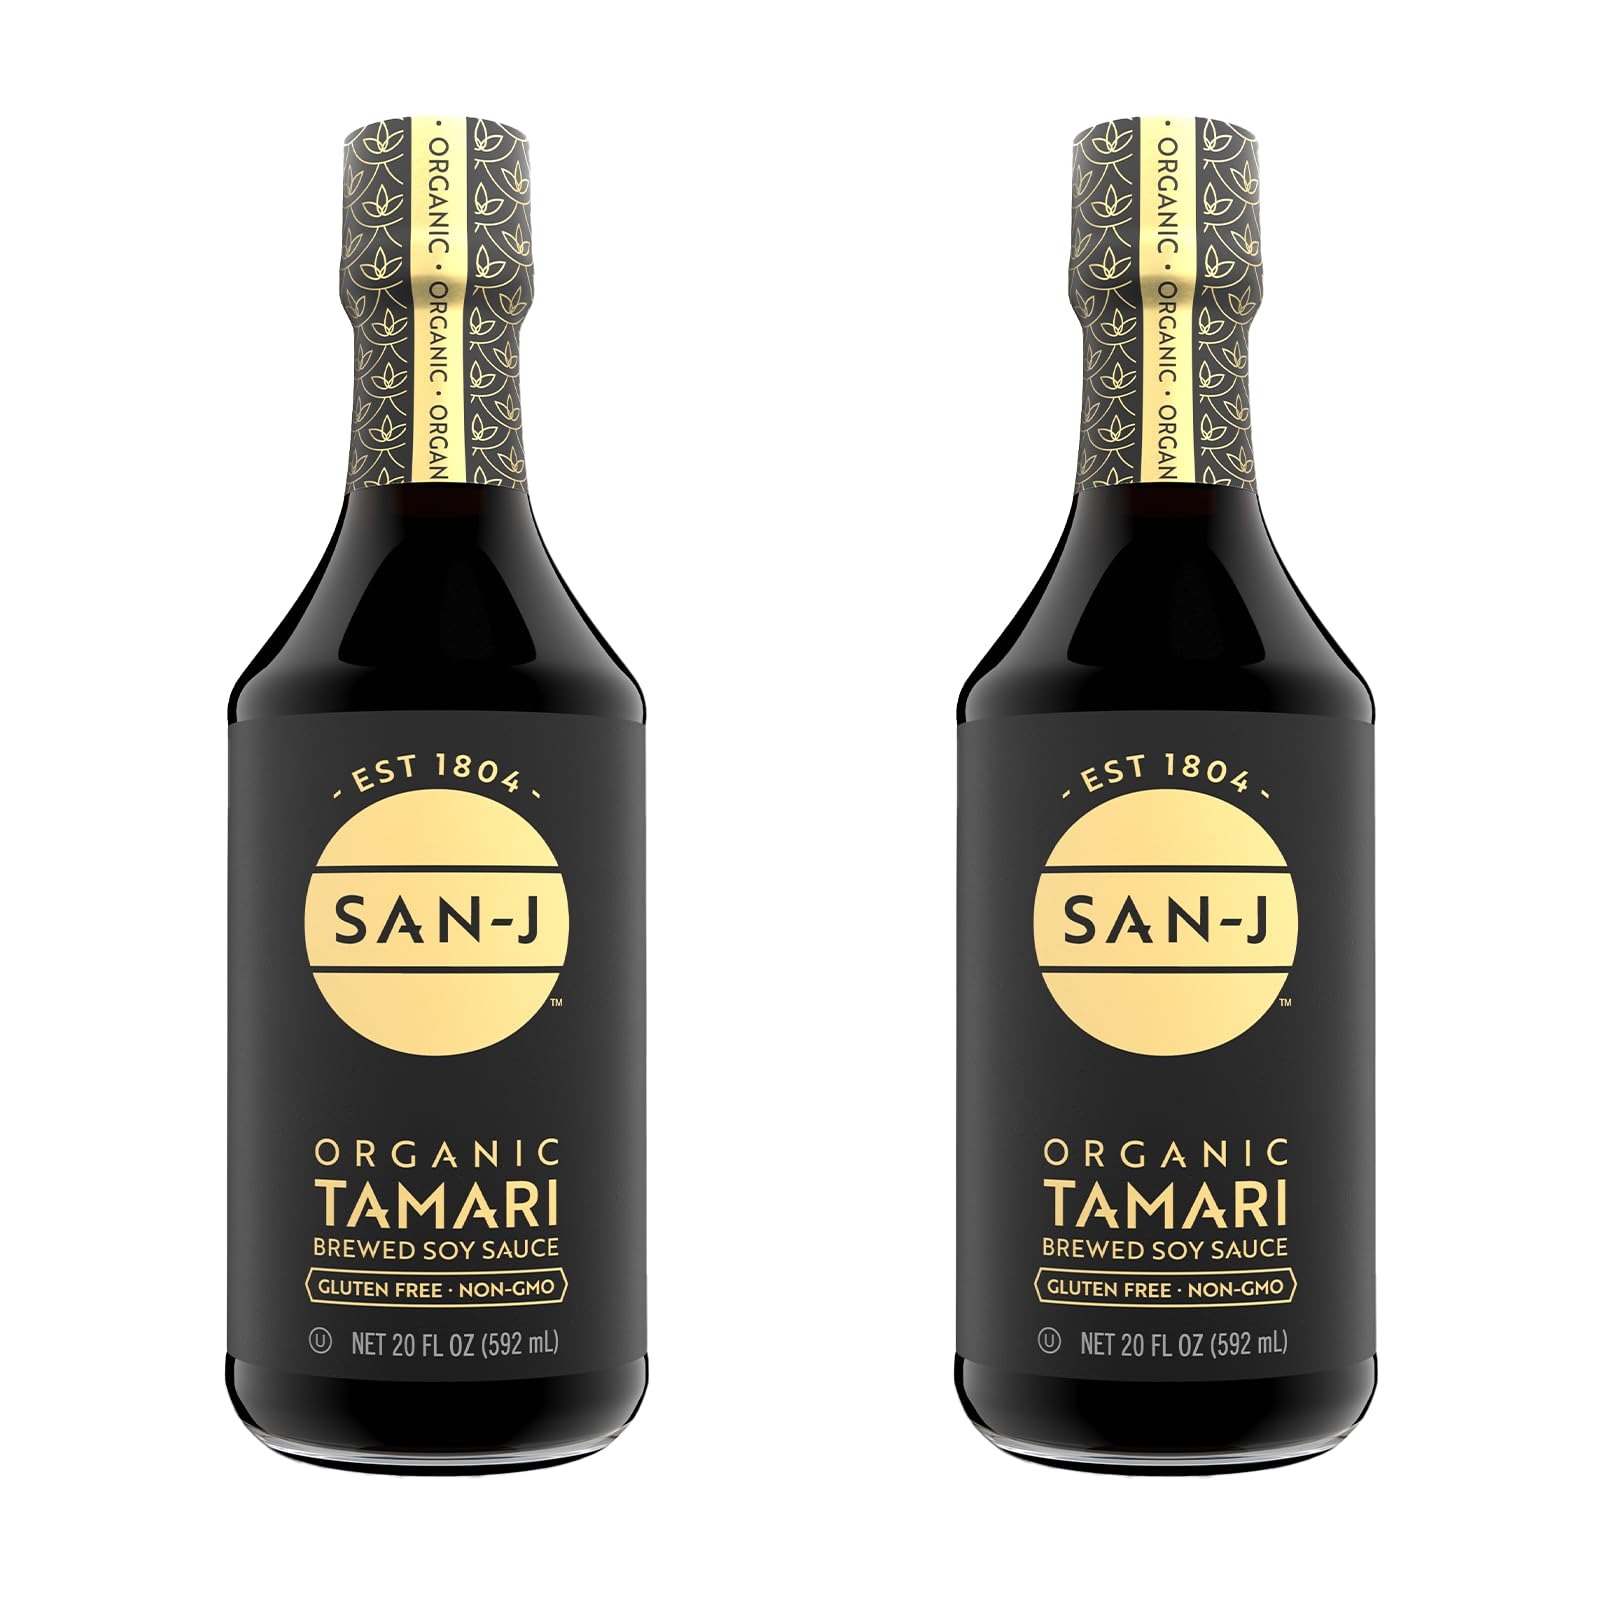
Item Name: San-J - Organic Gluten Free Tamari Soy Sauce - Specially Brewed - Made with 100% Whole Soy - 20 oz. Bottles - 2 Pack
Bullet Point 1: A DIVINE ORGANIC SOY SAUCE FOR ANY OCCASION: Certified by the USDA Organic and Quality Assurance International, San-J Gluten-Free Organic Tamari Soy Sauce is made with 100% whole soy and no wheat and has a richer, bolder, more complex taste and more umami
Bullet Point 2: GLUTEN FREE: Our fermentation process gives San-J Gluten-Free Tamari Soy Sauce great flavor-enhancing properties and if you are gluten-free, we invite you to try this soy sauce certified by the Gluten-Free Certification Organization
Bullet Point 3: GENERATIONAL COMMITMENT: San-J has brewed Tamari using the family methods passed down for eight generations, upholding a commitment to use no artificial flavor additives or colors to bring an authentic taste of Japanese cuisine right to your kitchen
Bullet Point 4: A PERFECT PAIRING: Tamari Gluten Free Soy Sauce is made to be a versatile partner to many of your favorite dishes so use it as a marinade and in stir-fry dishes or simply dip your seafood, sushi, veggies or appetizers in this flavorful, gluten-free soy sauce
Bullet Point 5: WHAT'S IN IT: San-J Tamari Soy Sauce is brewed and fermented with simple non-GMO ingredients: water, soybeans, salt and a little alcohol to preserve freshness. No artificial preservatives, flavors or color added
Value: 1.0
Unit: Count

Price: 45.28